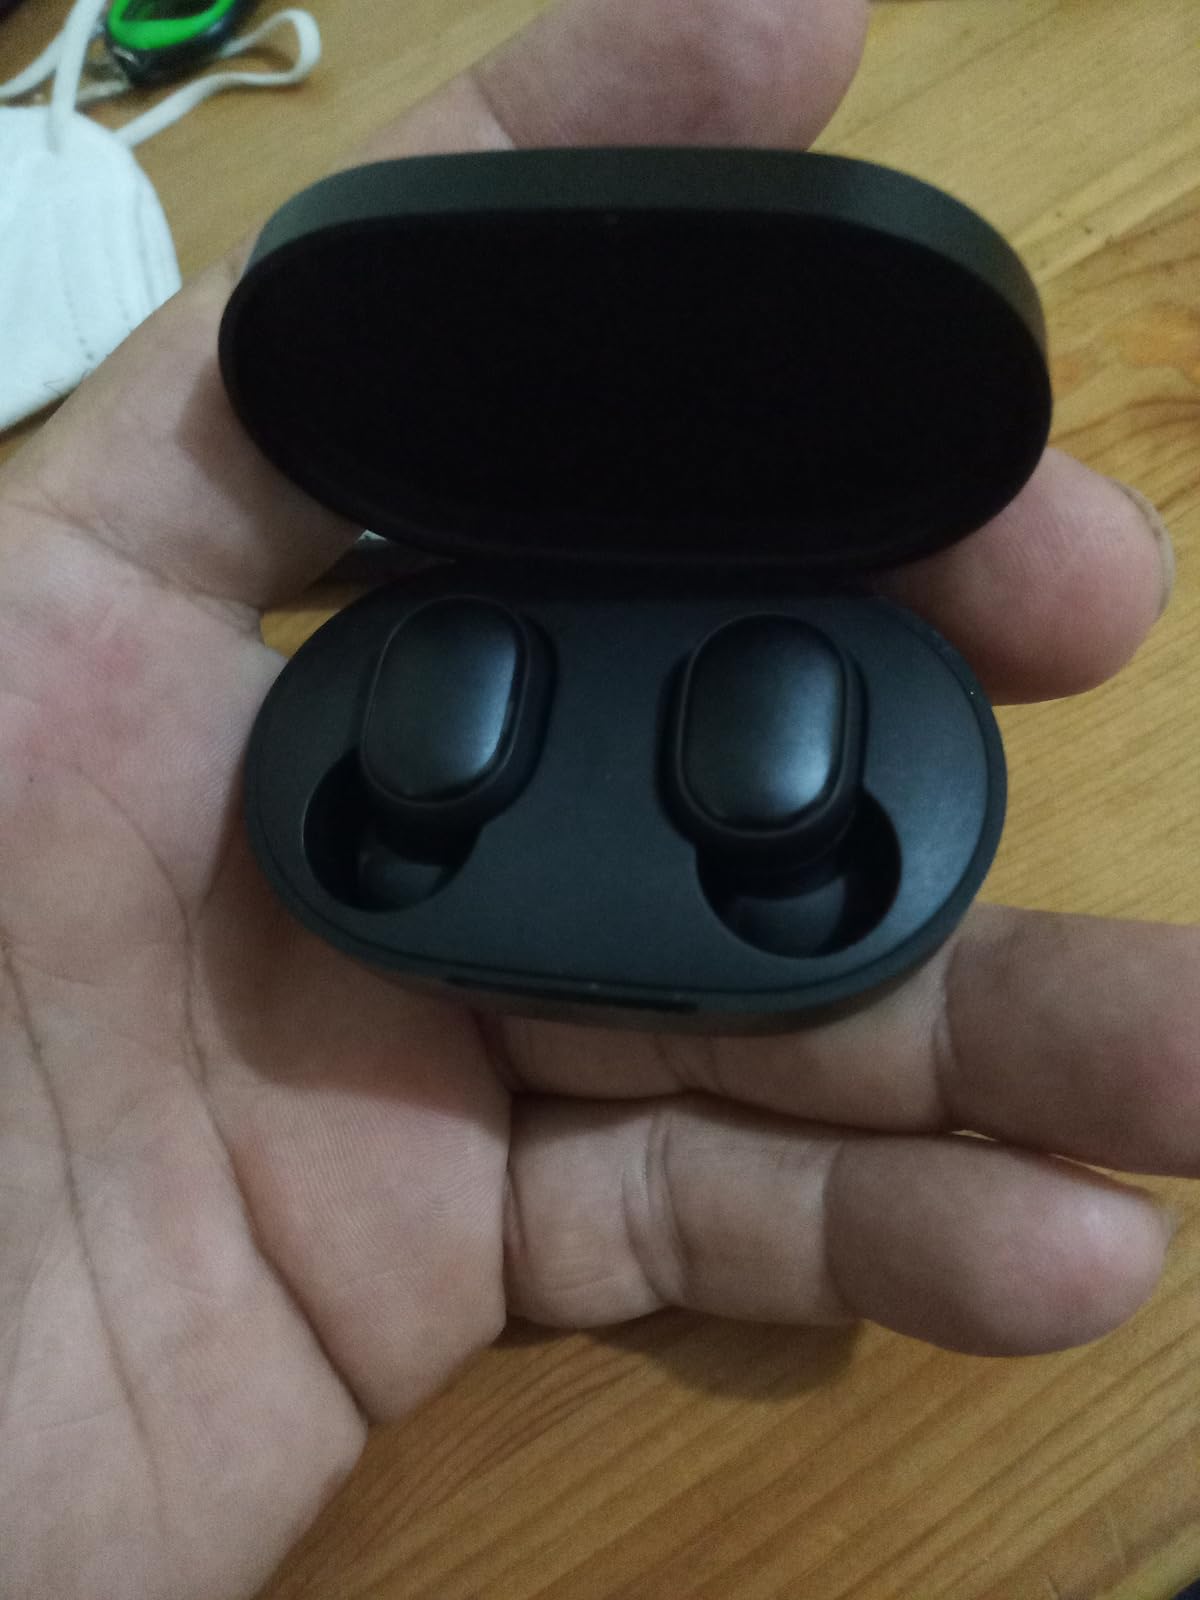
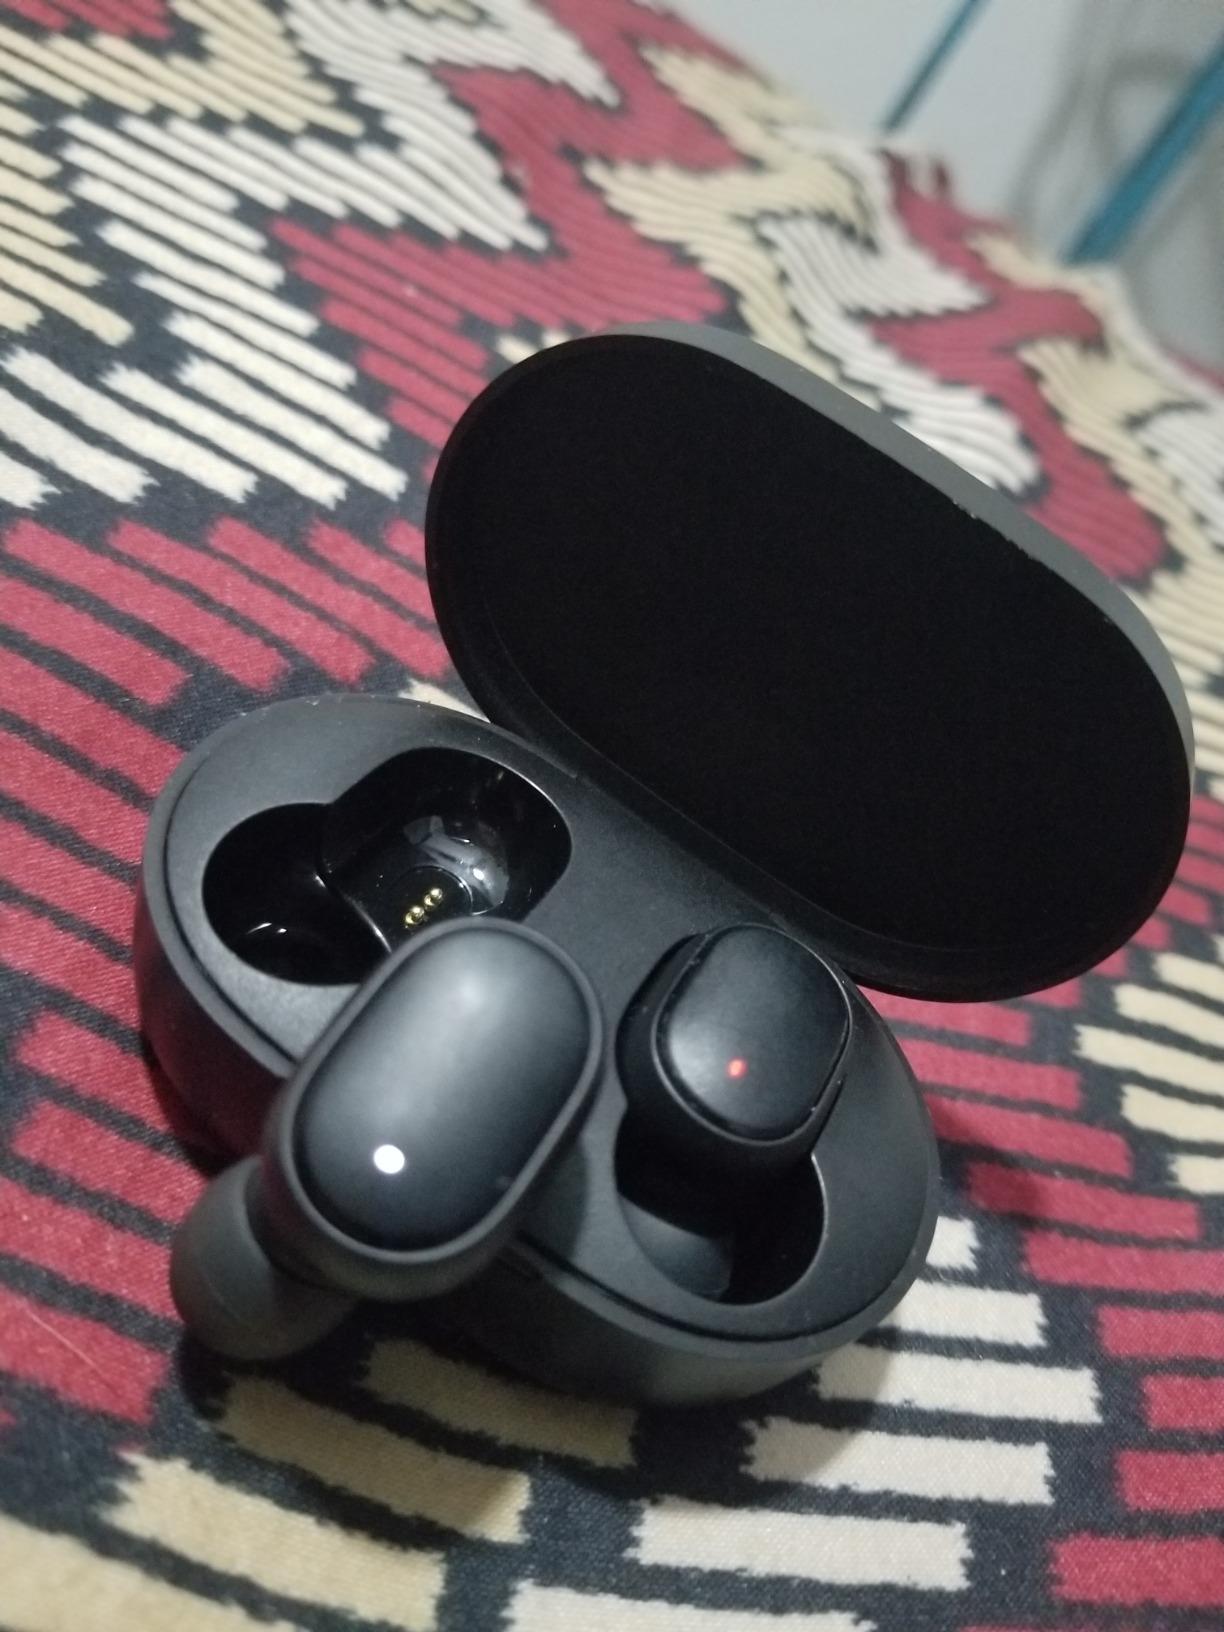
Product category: earbuds
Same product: yes